Laksa

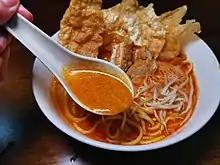
Coconut milk adds a distinctive richness or "lemak" quality to laksa broth.

Laksa with a rich and strongly spiced coconut gravy is typically described in Malaysia and Singapore as Laksa Lemak or Nyonya Laksa. "Lemak" is a Malay culinary description that specifically refers to the presence of coconut milk which adds a distinctive richness to a dish, whereas "Nyonya" alludes to the dish's Peranakan origins and the role of women in Peranakan cuisine. "Laksa" is also an alternate name used for curry mee, a similar coconut soup noodle dish widely popular within the region which is sometimes known as curry laksa. The most common toppings for the various versions of coconut soup laksa include eggs, deep-fried tofu, beansprouts, and herbs, with a spoonful of "sambal" chilli paste on the side as a relish.